Nagaoka Station

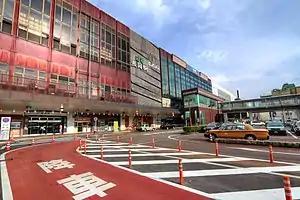
Nagaoka Station

is a railway station in the city of Nagaoka, Niigata, Japan, operated by East Japan Railway Company (JR East). The station is located 270.6 kilometers from .